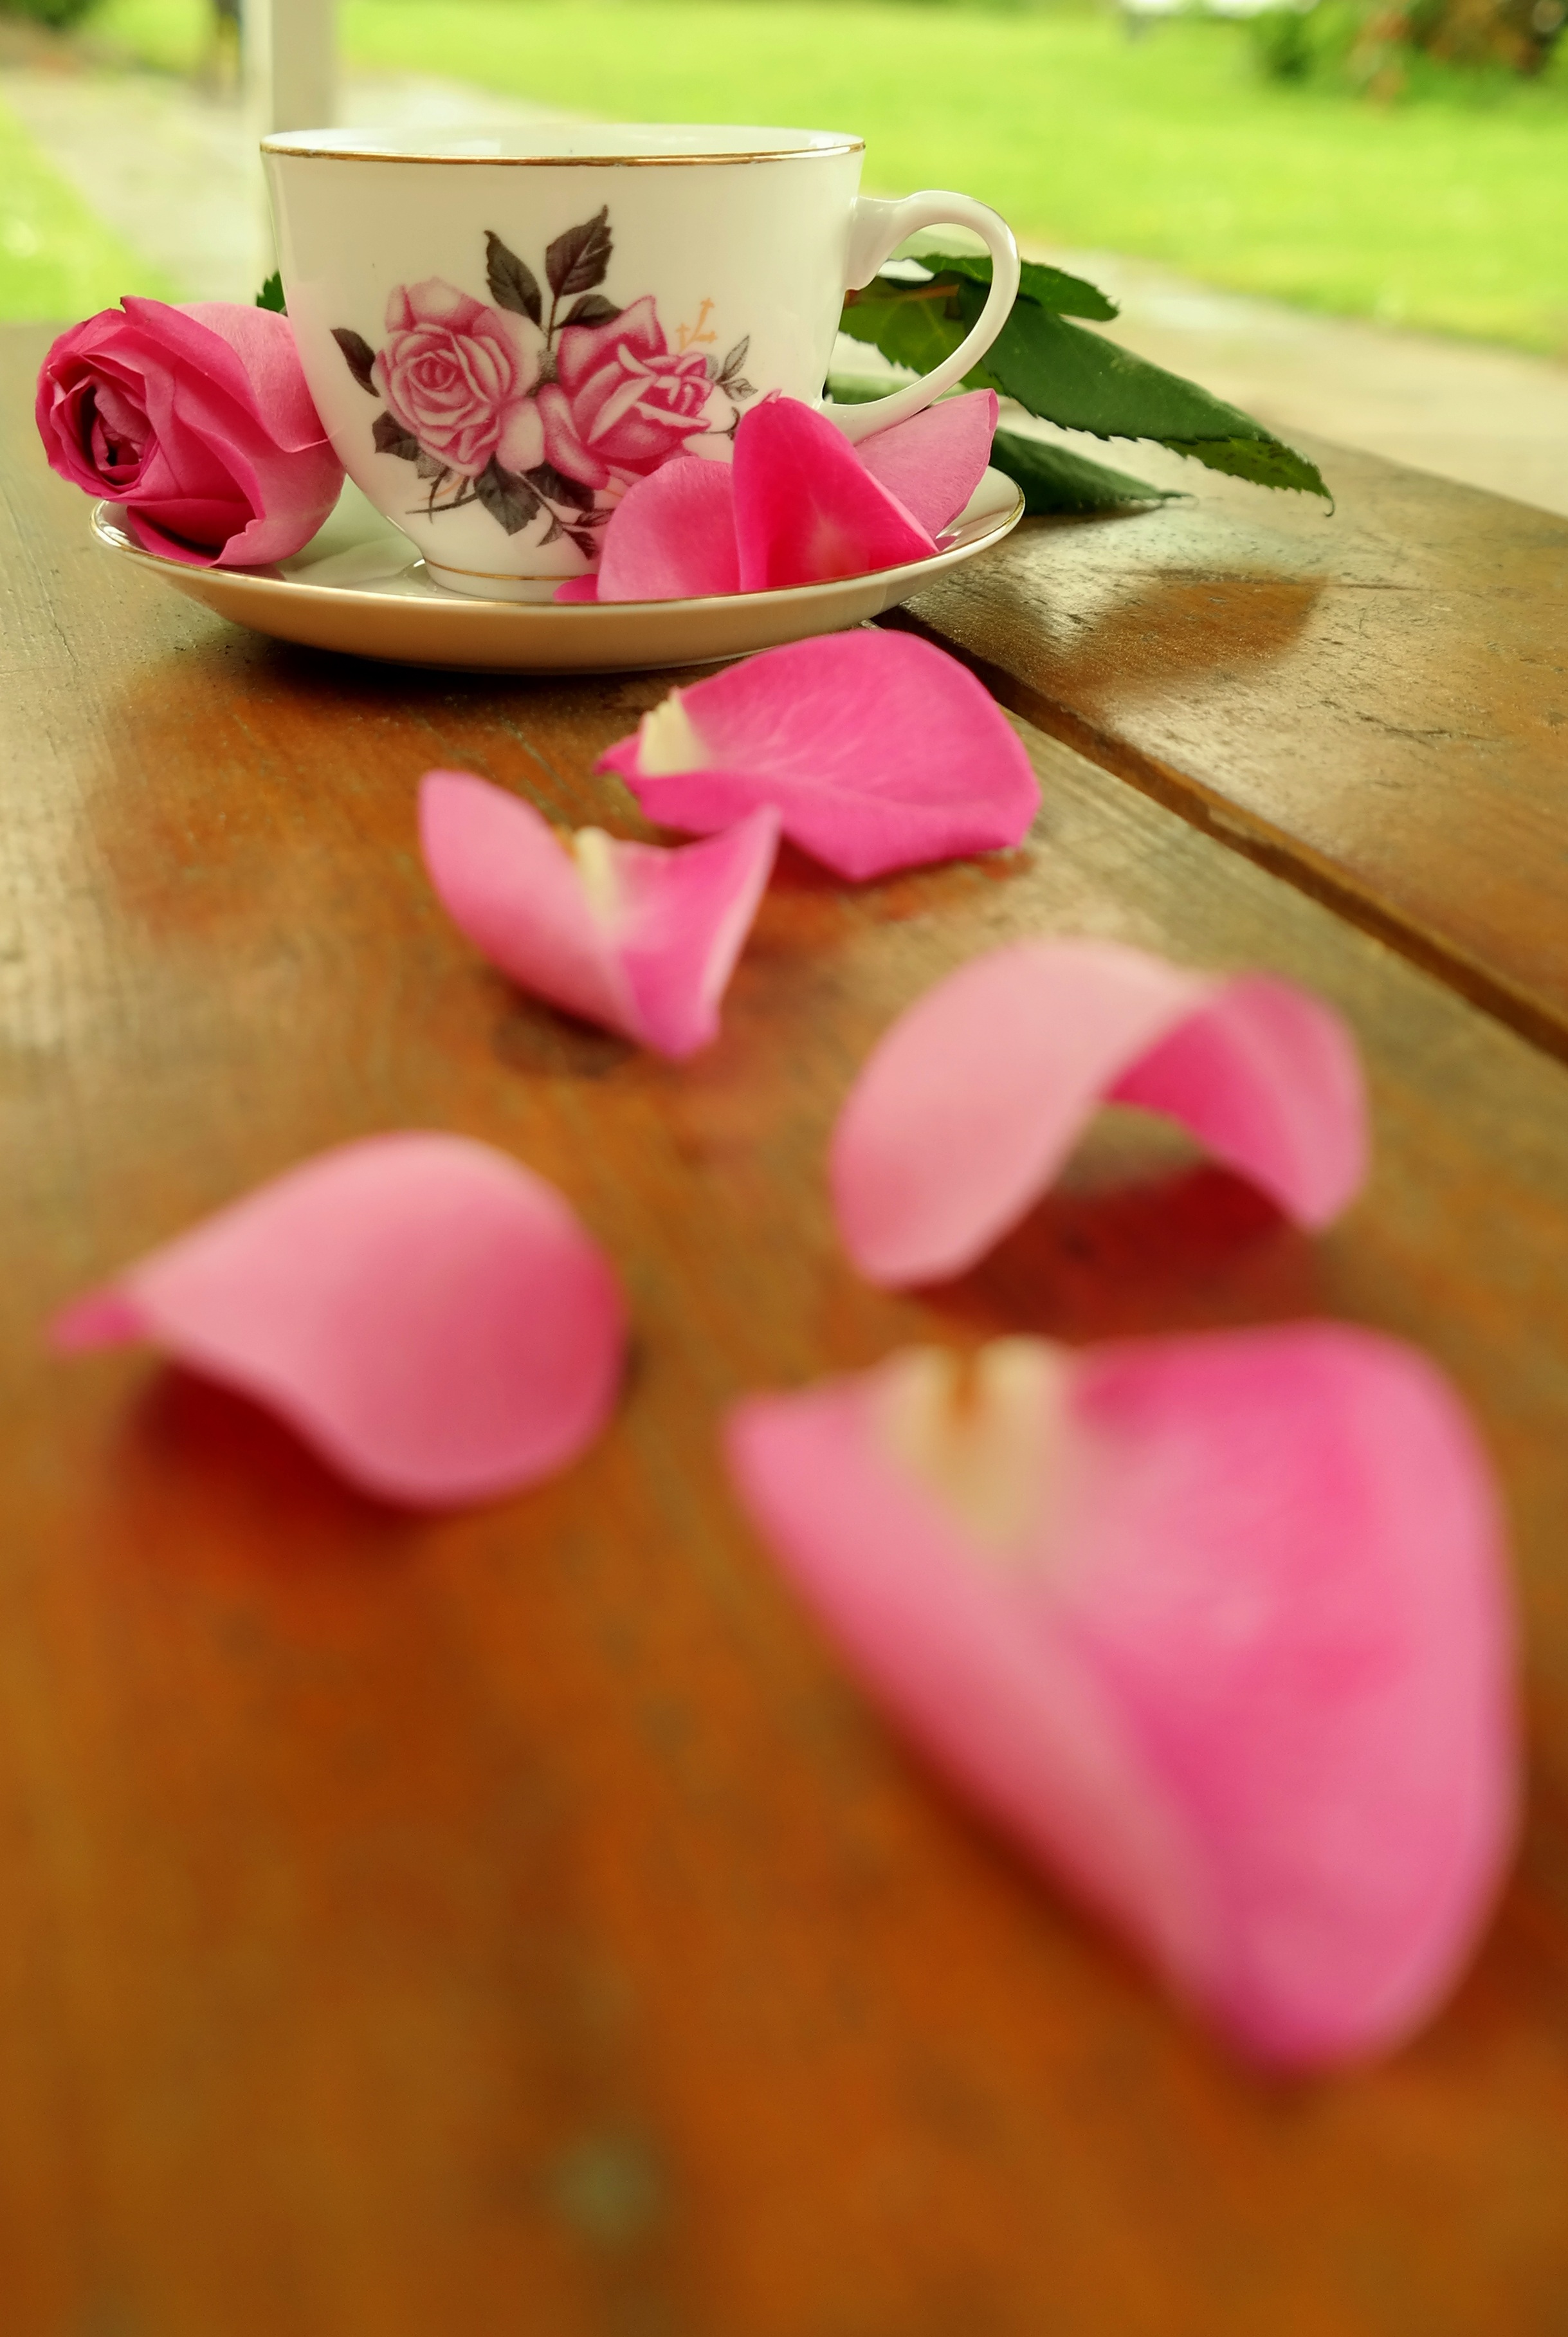
blossom, plant, flower, petal, bloom, cup, rose, food, relax, color, cozy, drink, pink, dessert, teacup, hot drink, relaxation, icing, mix, tee, pink rose, quiet, fondant, teatime, sweetness, pleasure, coziness, tea time, tea mix, cup motif rose, gold edge, pink sheets